Culture of the Caribbean

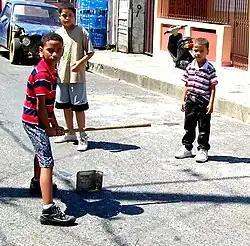
Plaquita, a Dominican street version of cricket. The Dominican Republic was first introduced to cricket through mid-18th century British contact, but switched to baseball after the 1916 American occupation.

Major influences on Caribbean identity trace back to the arrival of French settlers (from the early-17th century), English settlers (from the early-17th century) and Spanish settlers (from the late-15th century). Indigenous people played a critical part in the development of European colonies in Caribbean: they assisted in European exploration, in the development of the sugar trade and in inter-European power struggles, as well as contributing to the formation of the Afro-Caribbean people. Through their art and culture, indigenous Caribbean and African descendants continue to exert influence on the Caribbean identity or identities.